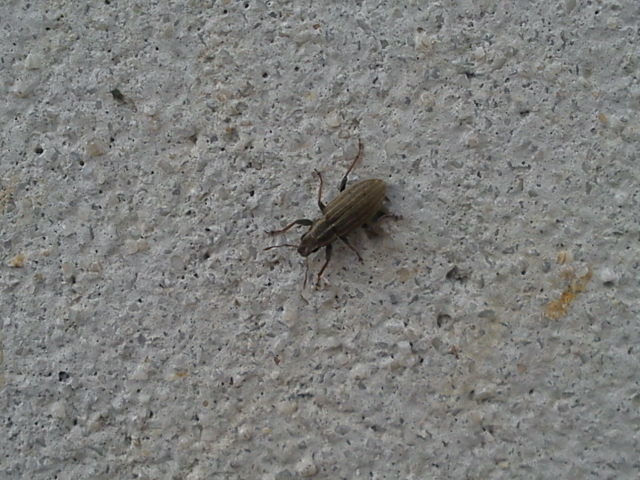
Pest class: pea_leaf_weevil